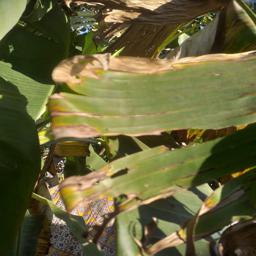
Label: MALBHOG LEAF